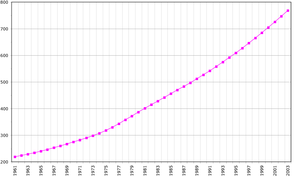
Les Comores, en forme longue l'union des Comores, est une république fédérale d'Afrique australe située dans le nord du canal du Mozambique, un espace maritime de l'océan Indien.
La population comorienne est estimée à 1 145 209 en 2019. L'île la plus dense est Anjouan avec 517 habitants/km², puis celle de Grande Comore avec 240 hab./km² et enfin Mohéli avec 99 hab./km².